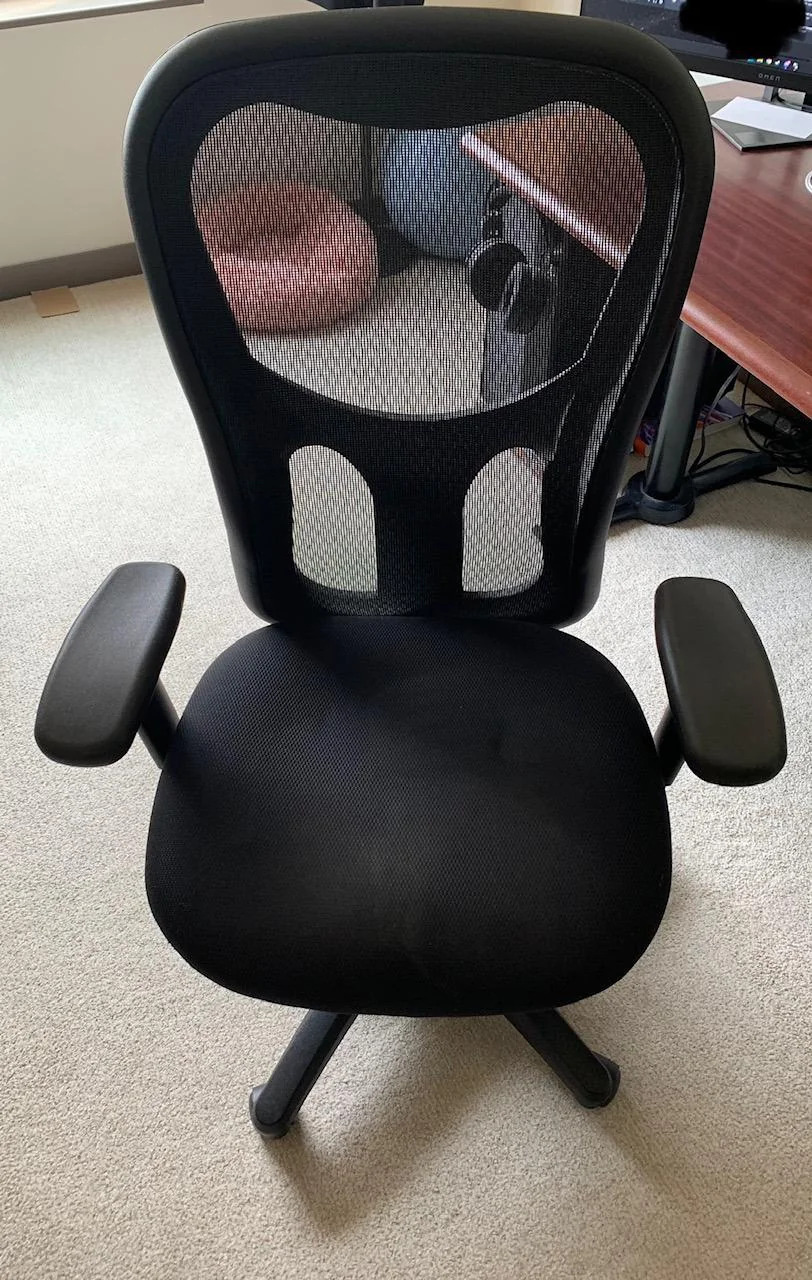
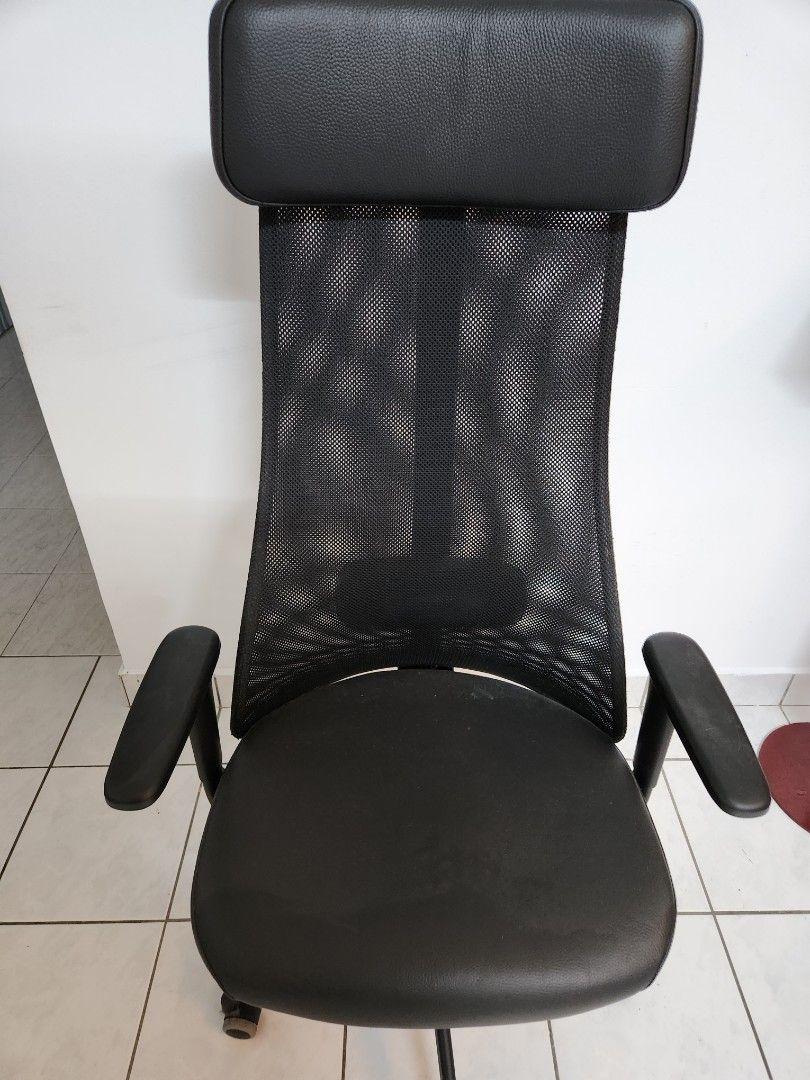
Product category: items_chair
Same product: no